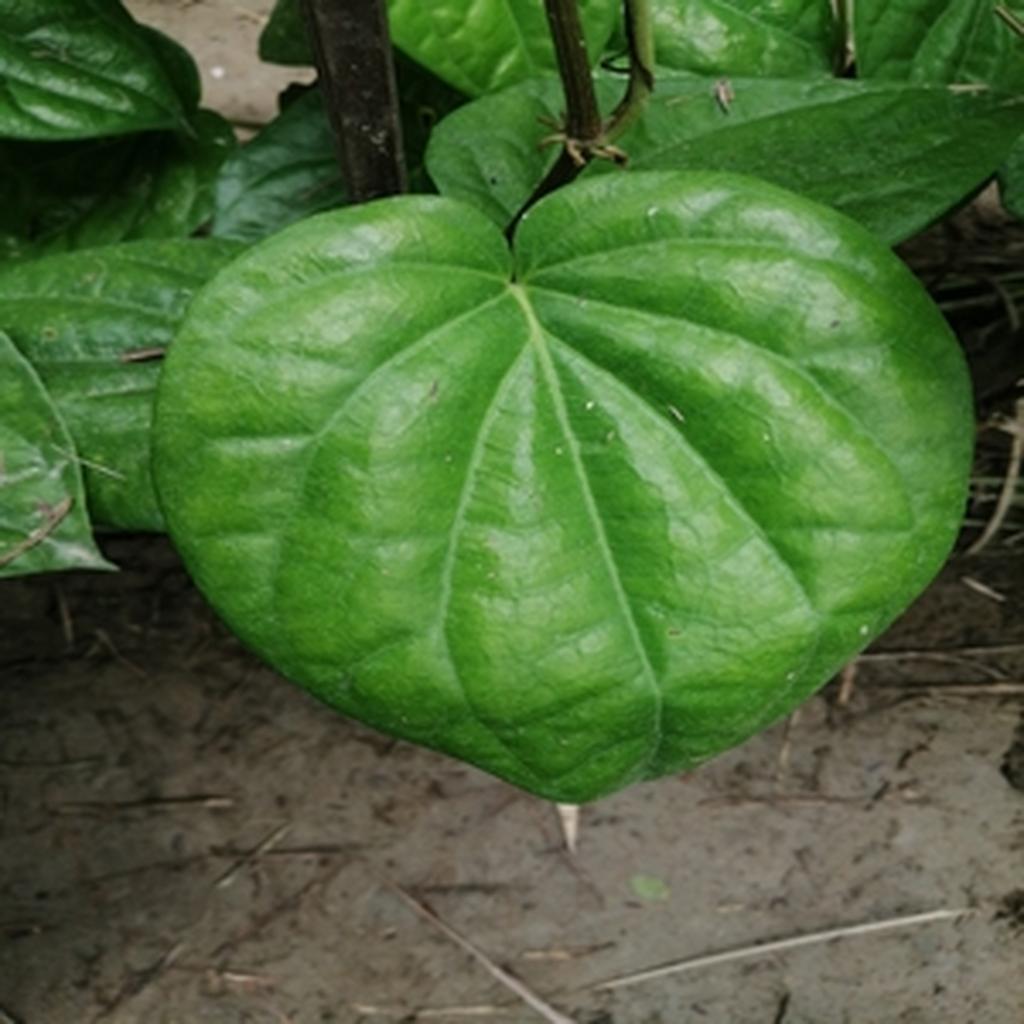
Label: Healthy_Leaf